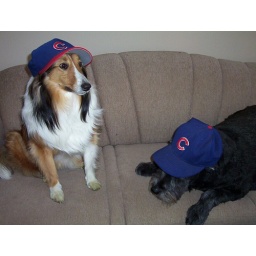
Willow in the road cap and Dixie 'somewhat' wearing a home cap.